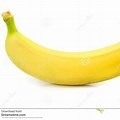
Label: banana